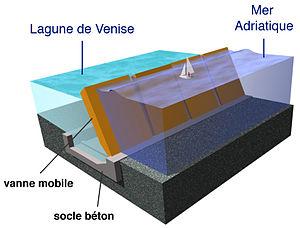
Projet MOSE
Le projet MOSE est un ouvrage en cours de réalisation qui prévoit un système intégré de défense formé de rangées de vannes mobiles escamotables permettant d’isoler la lagune de Venise de la mer Adriatique durant les phénomènes de hautes marées dépassant un niveau établi et jusqu’à un niveau maximum de 3 mètres. Cet ouvrage, qui s’associe à d’autres interventions complémentaires comme la consolidation du littoral, la surélévation des rives et des pavages et la requalification environnementale de la lagune, devrait permettre de défendre Venise contre les phénomènes extrêmes comme les inondations et éviter sa dégradation morphologique, qui provoque l’envahissement progressif de la lagune par la mer et l’affaissement du sol.
La lagune de Venise, ou lagune vénète, est une lagune de la mer Adriatique septentrionale, le long des côtes de la Vénétie où se situe la ville de Venise.